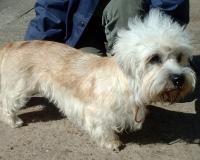
Dandie_Dinmont